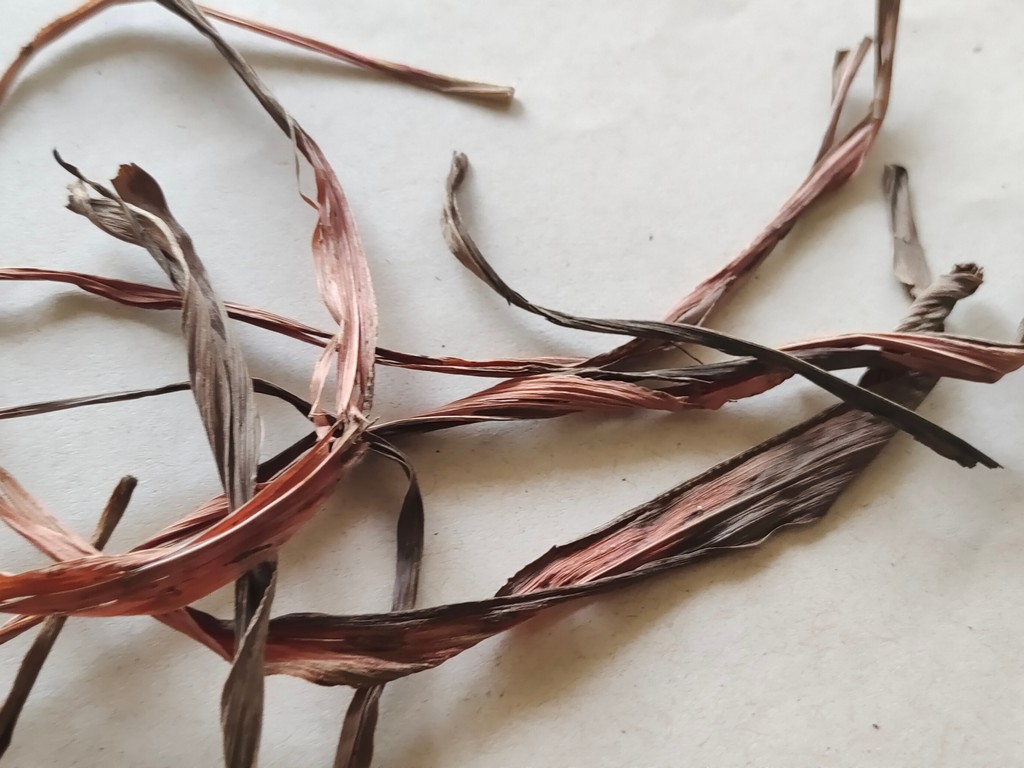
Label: Dried